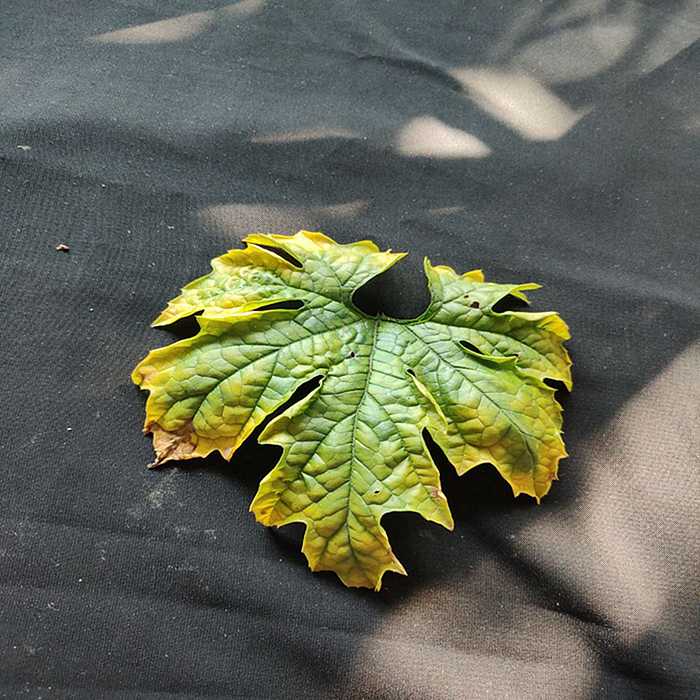
Plant: Bitter Gourd
Label: Fusarium wilt